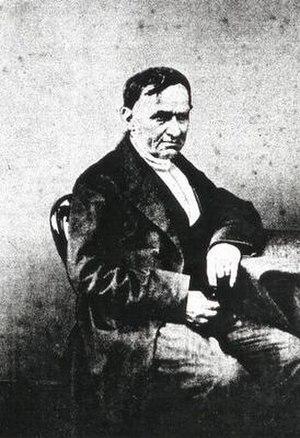
Luigi Canina était un archéologue et architecte piémontais.